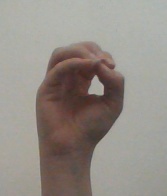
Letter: ha